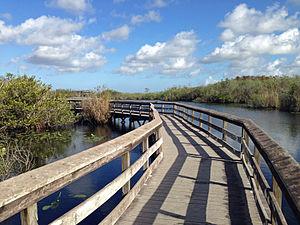
L'Anhinga Trail est un sentier d'interprétation du parc national des Everglades, un parc national américain qui protège une partie des Everglades, dans le sud de la Floride. Cette boucle de 1 200 mètres démarre et débouche sur le site de Royal Palm, d'où part et où arrive également le Gumbo Limbo Trail. Le sentier est inscrit au Registre national des lieux historiques depuis le 5 novembre 1996.